Sandenburgh-Rogers Summer Resort Complex

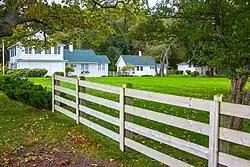

The Sandenburgh-Rogers Summer Resort Complex, also known as the Interlochen Cottage, is a private summer home located at 2046 Crescent Beach Road in Williamsport, Michigan. It was listed on the National Register of Historic Places in 1996.